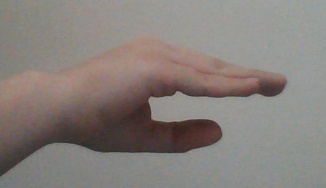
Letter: jeem